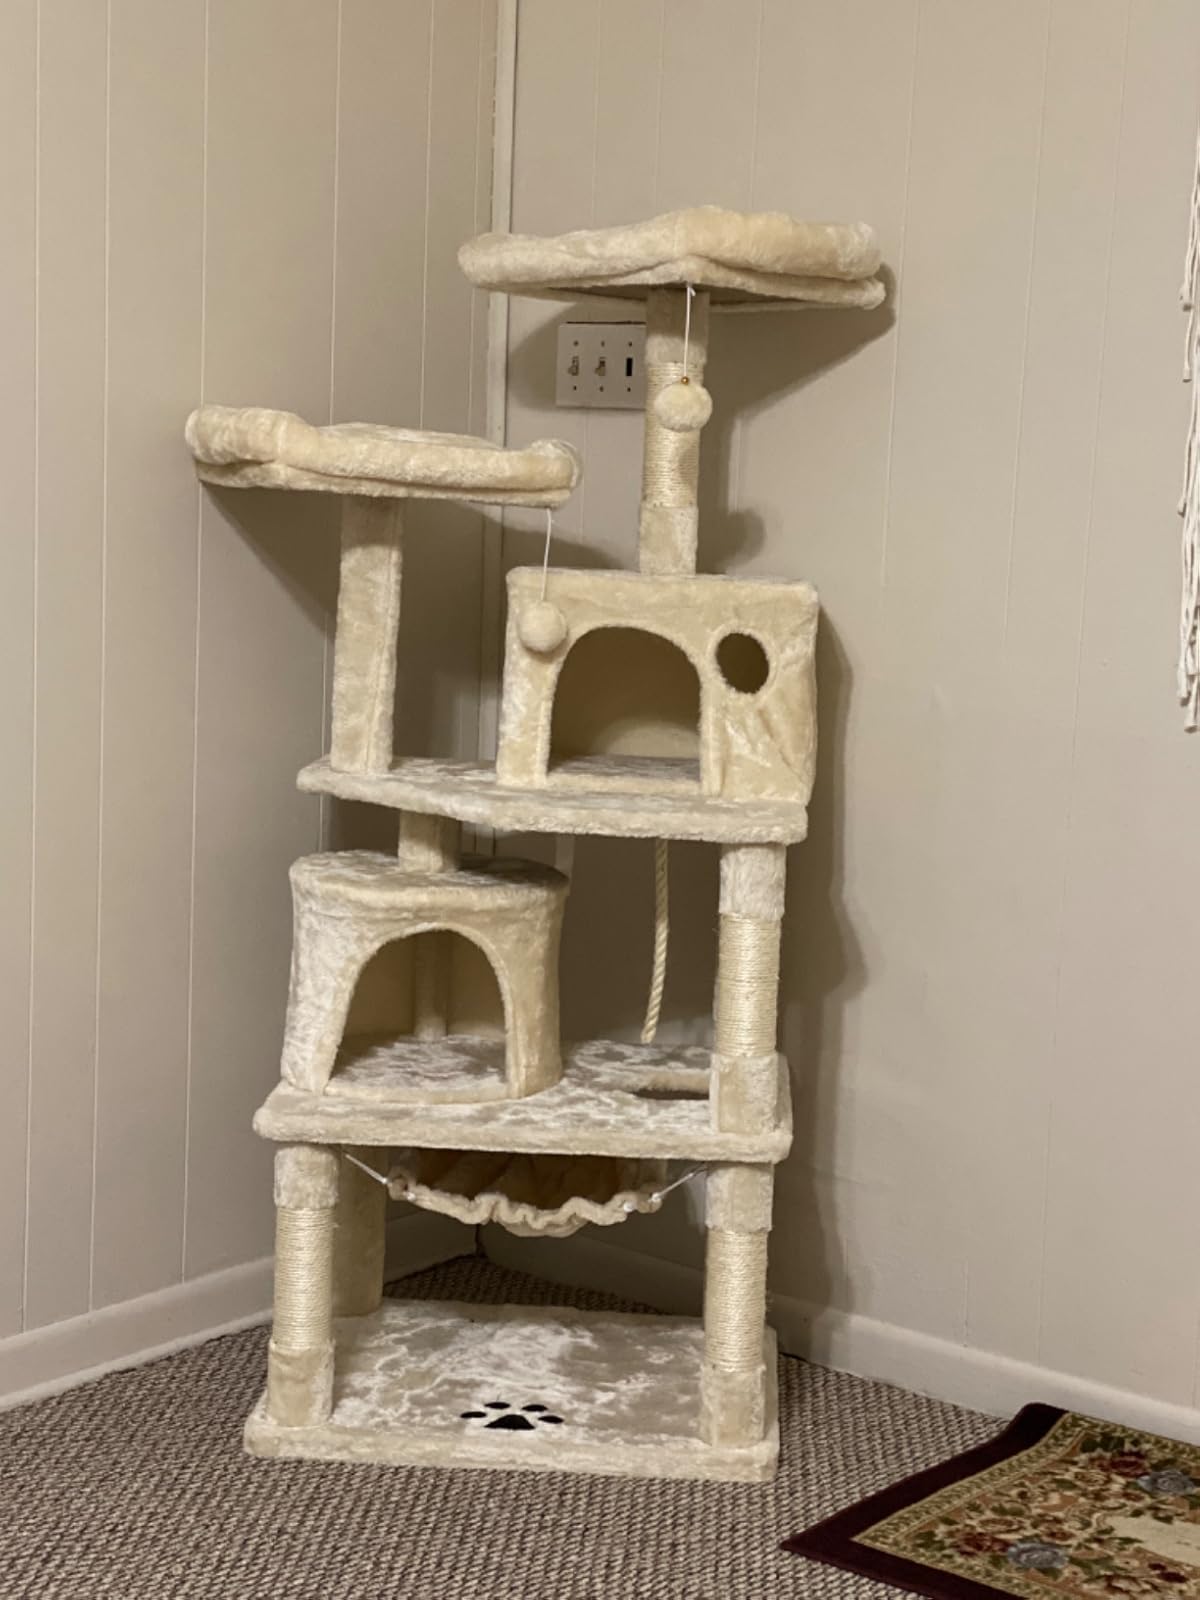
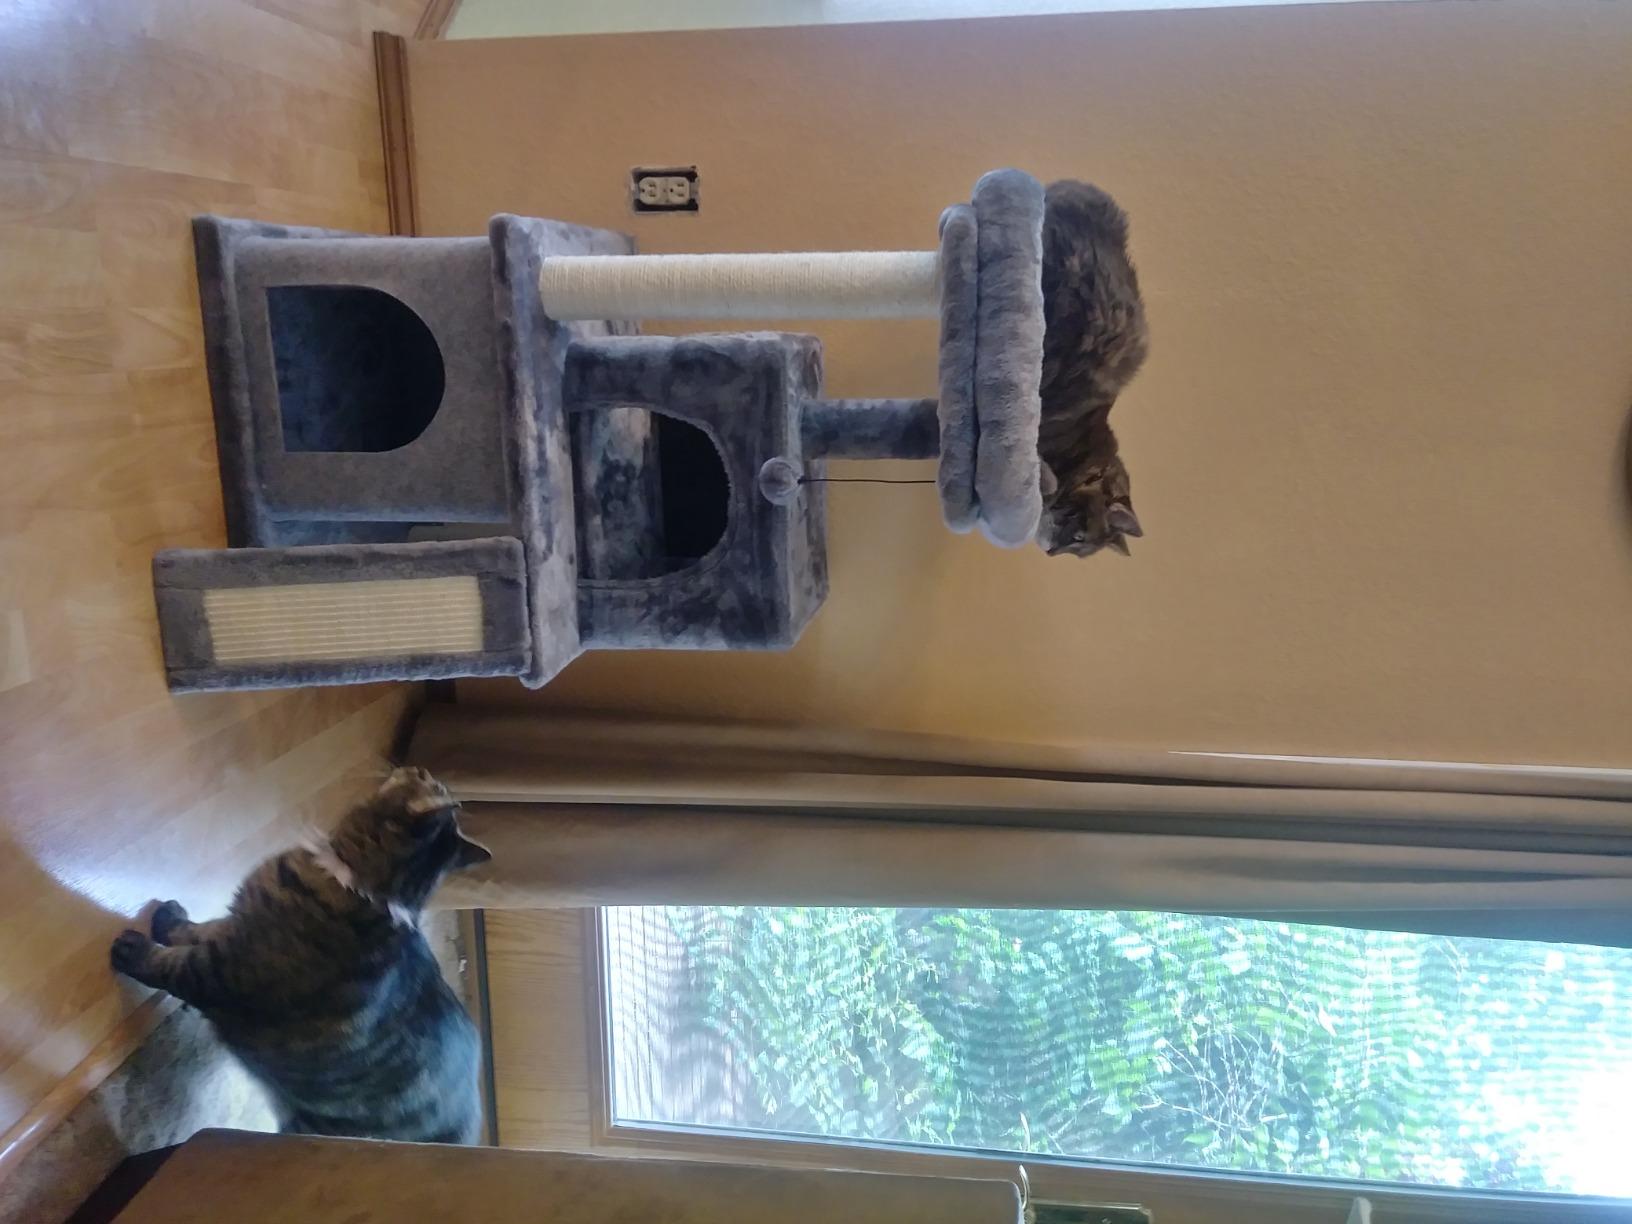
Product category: items_cat tree
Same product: no